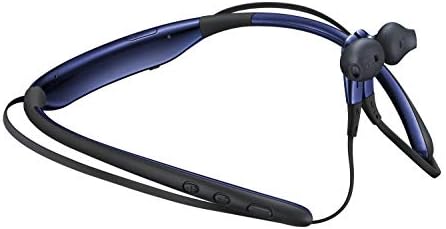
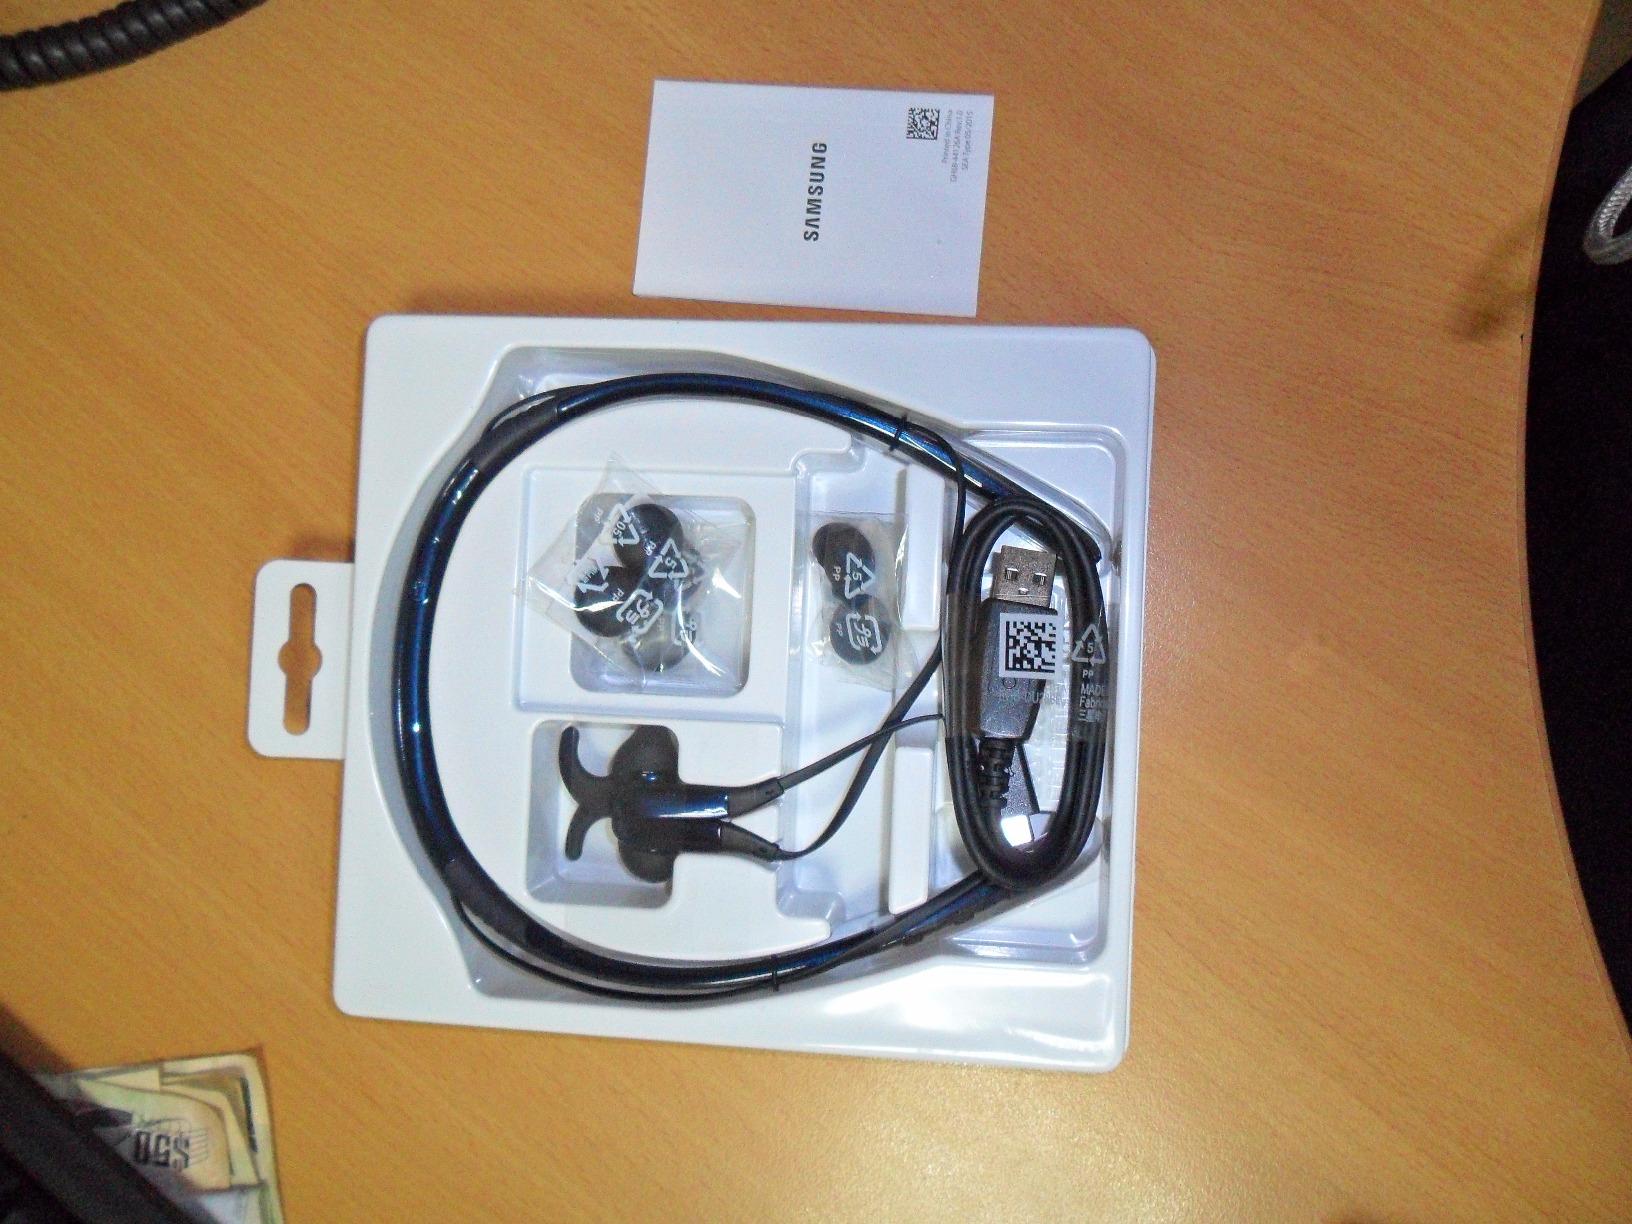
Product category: headphones
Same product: yes